Tulja Caves

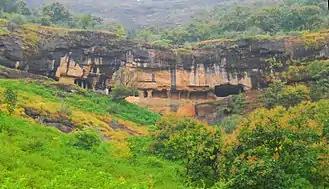
Tulja Caves from a distance.

The dagoba is perfectly plain, but its capital has been hewn off to convert it into a huge linga of Shiva, and even the dome is much hacked into, while some of the pillars have been notched and others broken.